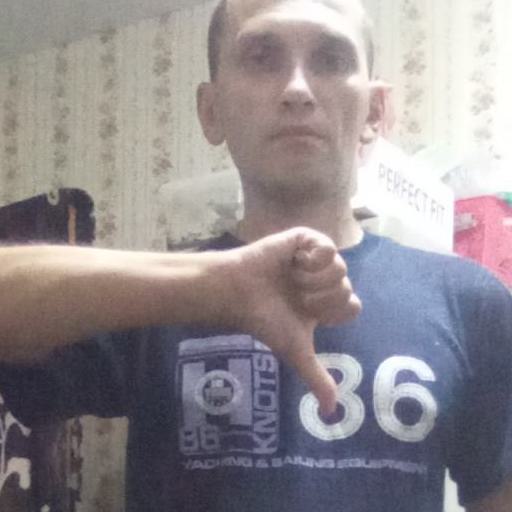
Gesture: dislike